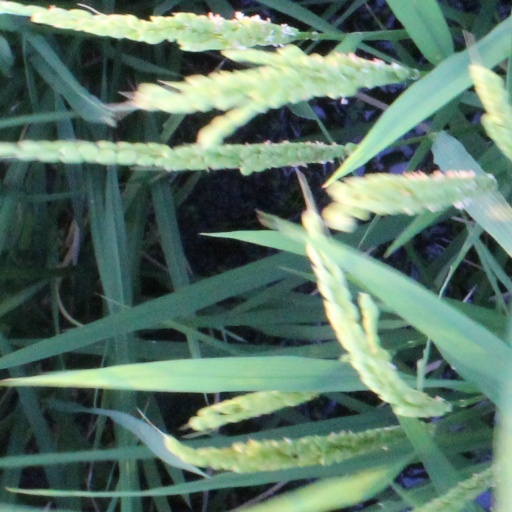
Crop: rice